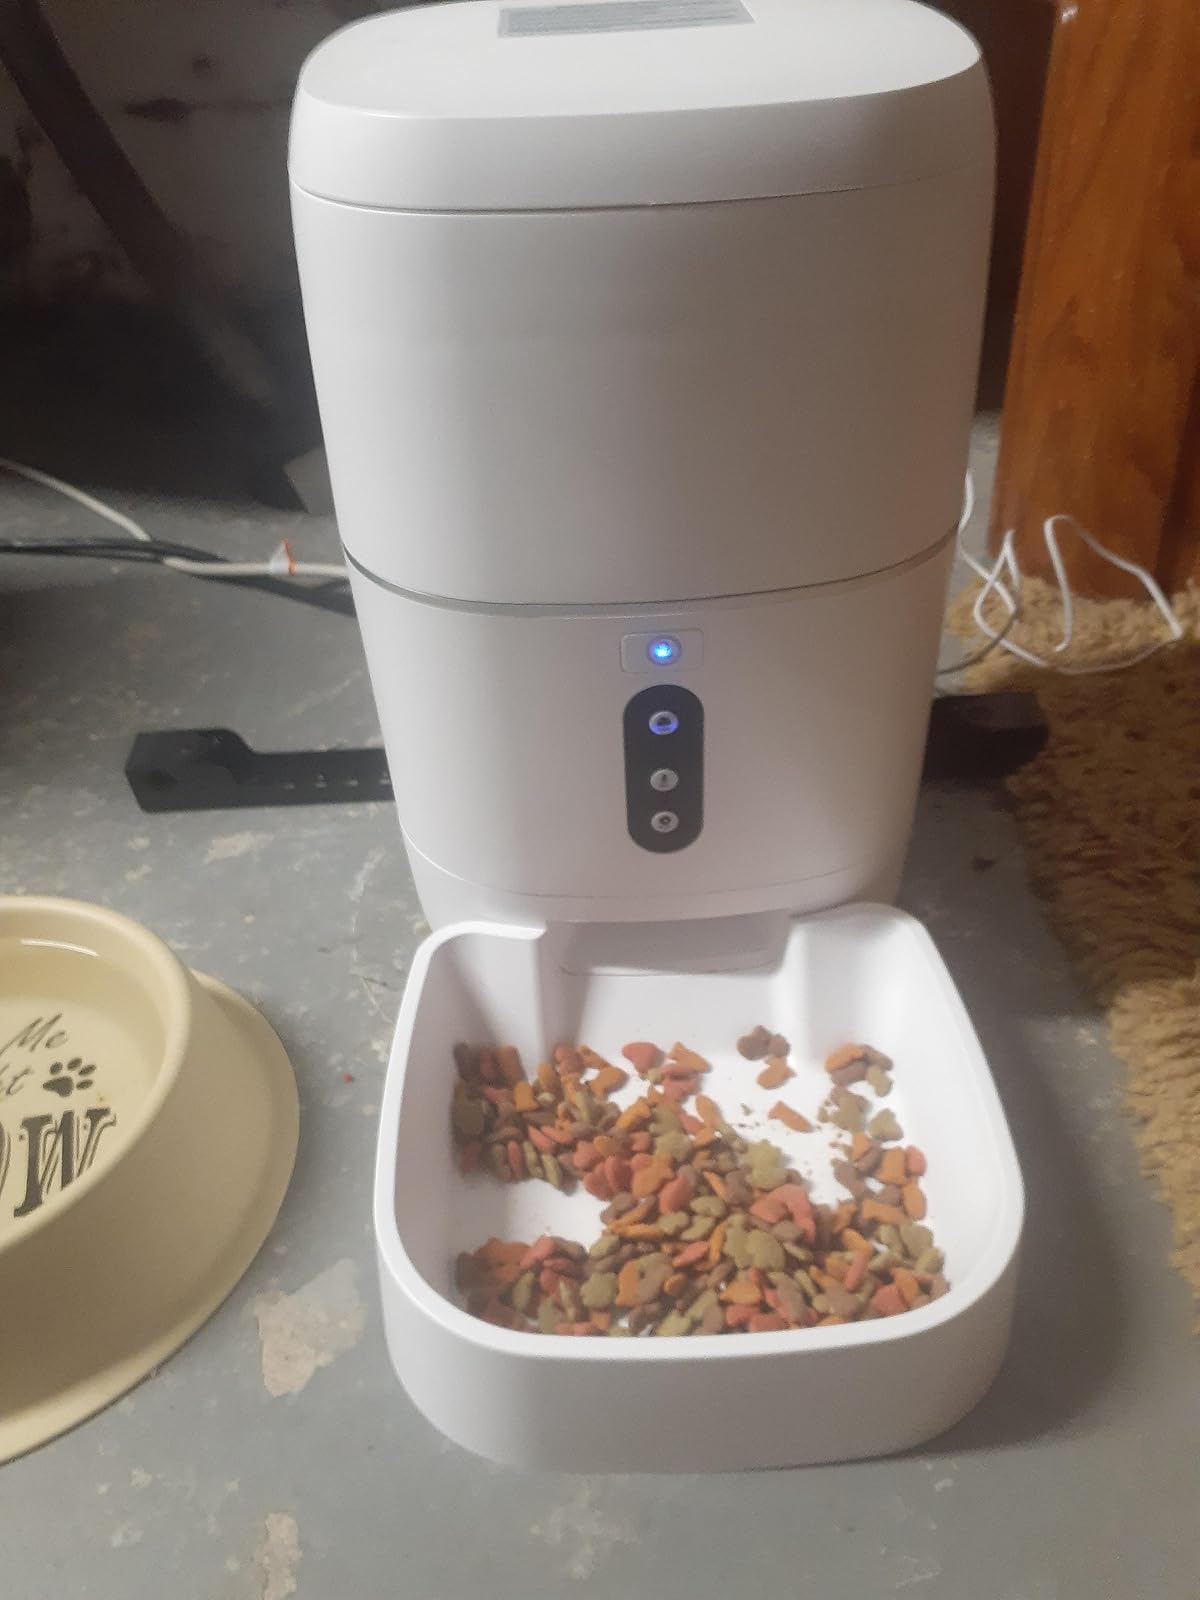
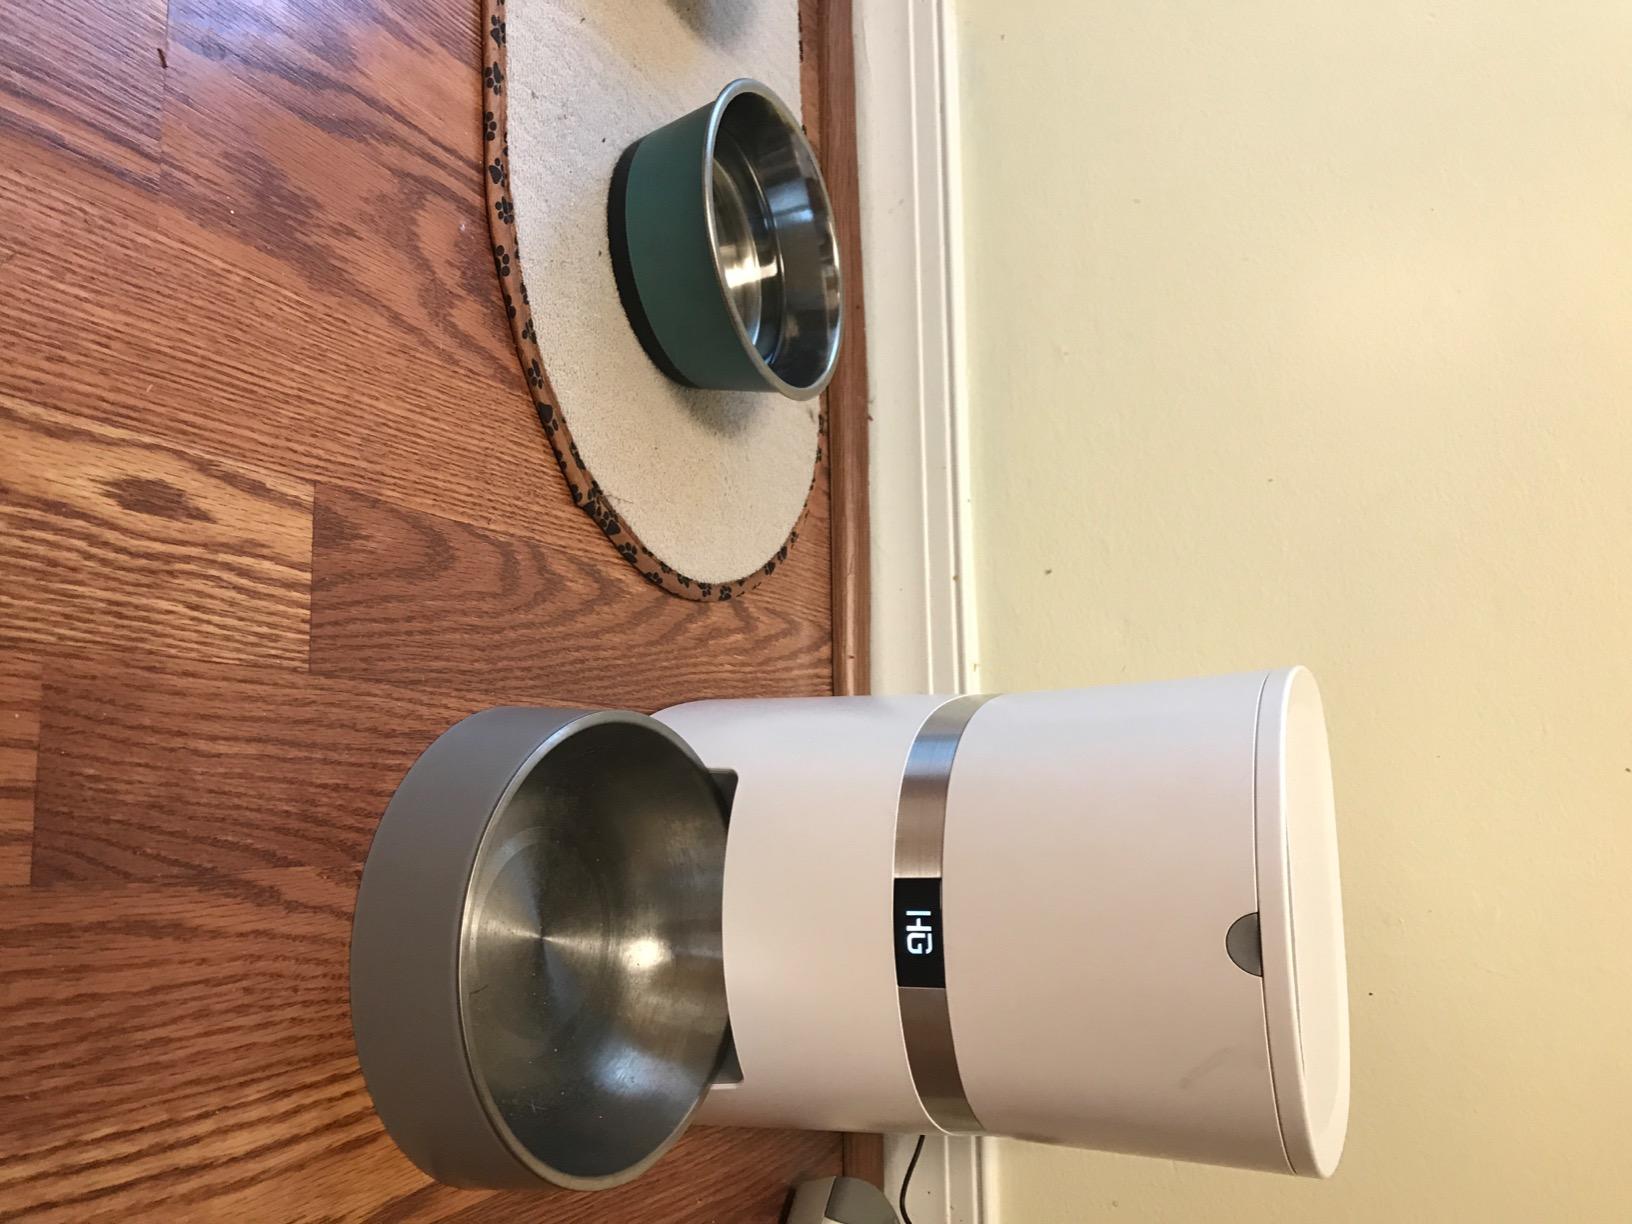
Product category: items_feeder
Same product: no